Frank R. Gaynor

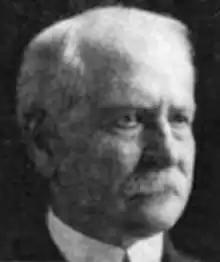

Frank R. Gaynor (September 2, 1852 – August 2, 1920) was a justice of the Iowa Supreme Court from January 1, 1913, to August 2, 1920, appointed from Plymouth County.